Greenham Hall

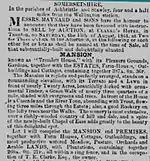
Sale notice for Greenham Hall (Tremlett House) in 1864.

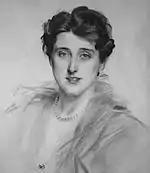
Mary "Maisie" Australie Kelly circa 1910.

The house was inherited by Clarke's grandson, Thomas Edward Clarke, a lawyer, in 1840. In 1846 Clarke married Georgina Mary Hall. The couple had four sons and five daughters. Thomas Edward Clarke had the main building rebuilt in 1848. In 1864 Thomas Edward Clarke put the house up for sale and the advertisement is shown. The next residents of the house were the Manley family.